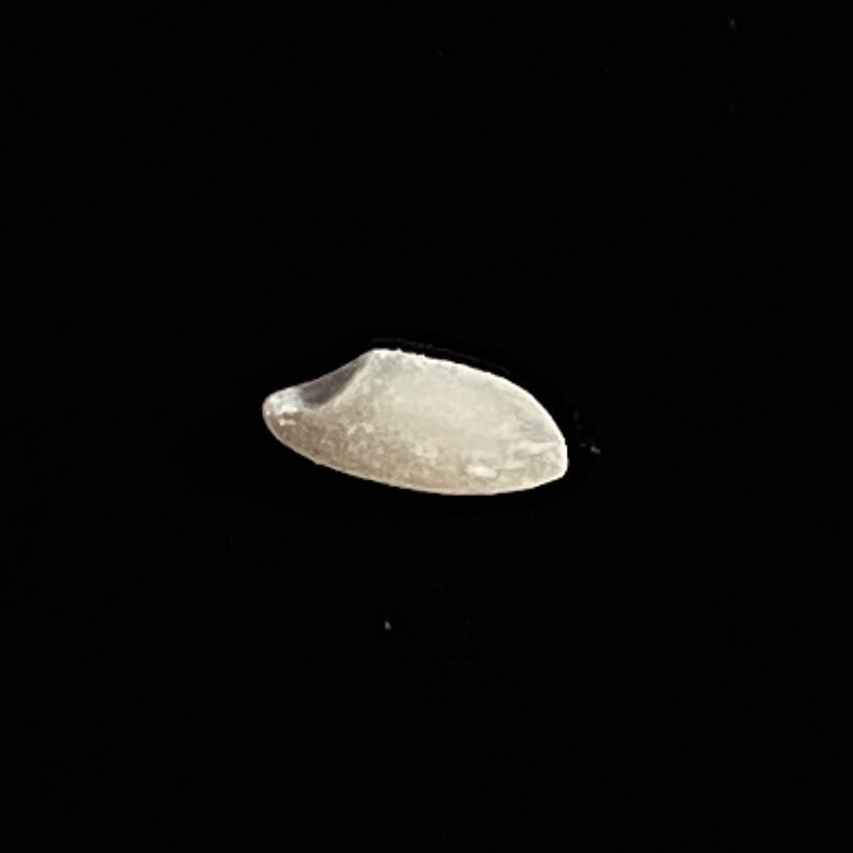
Rice variety: Chinigura_Polao